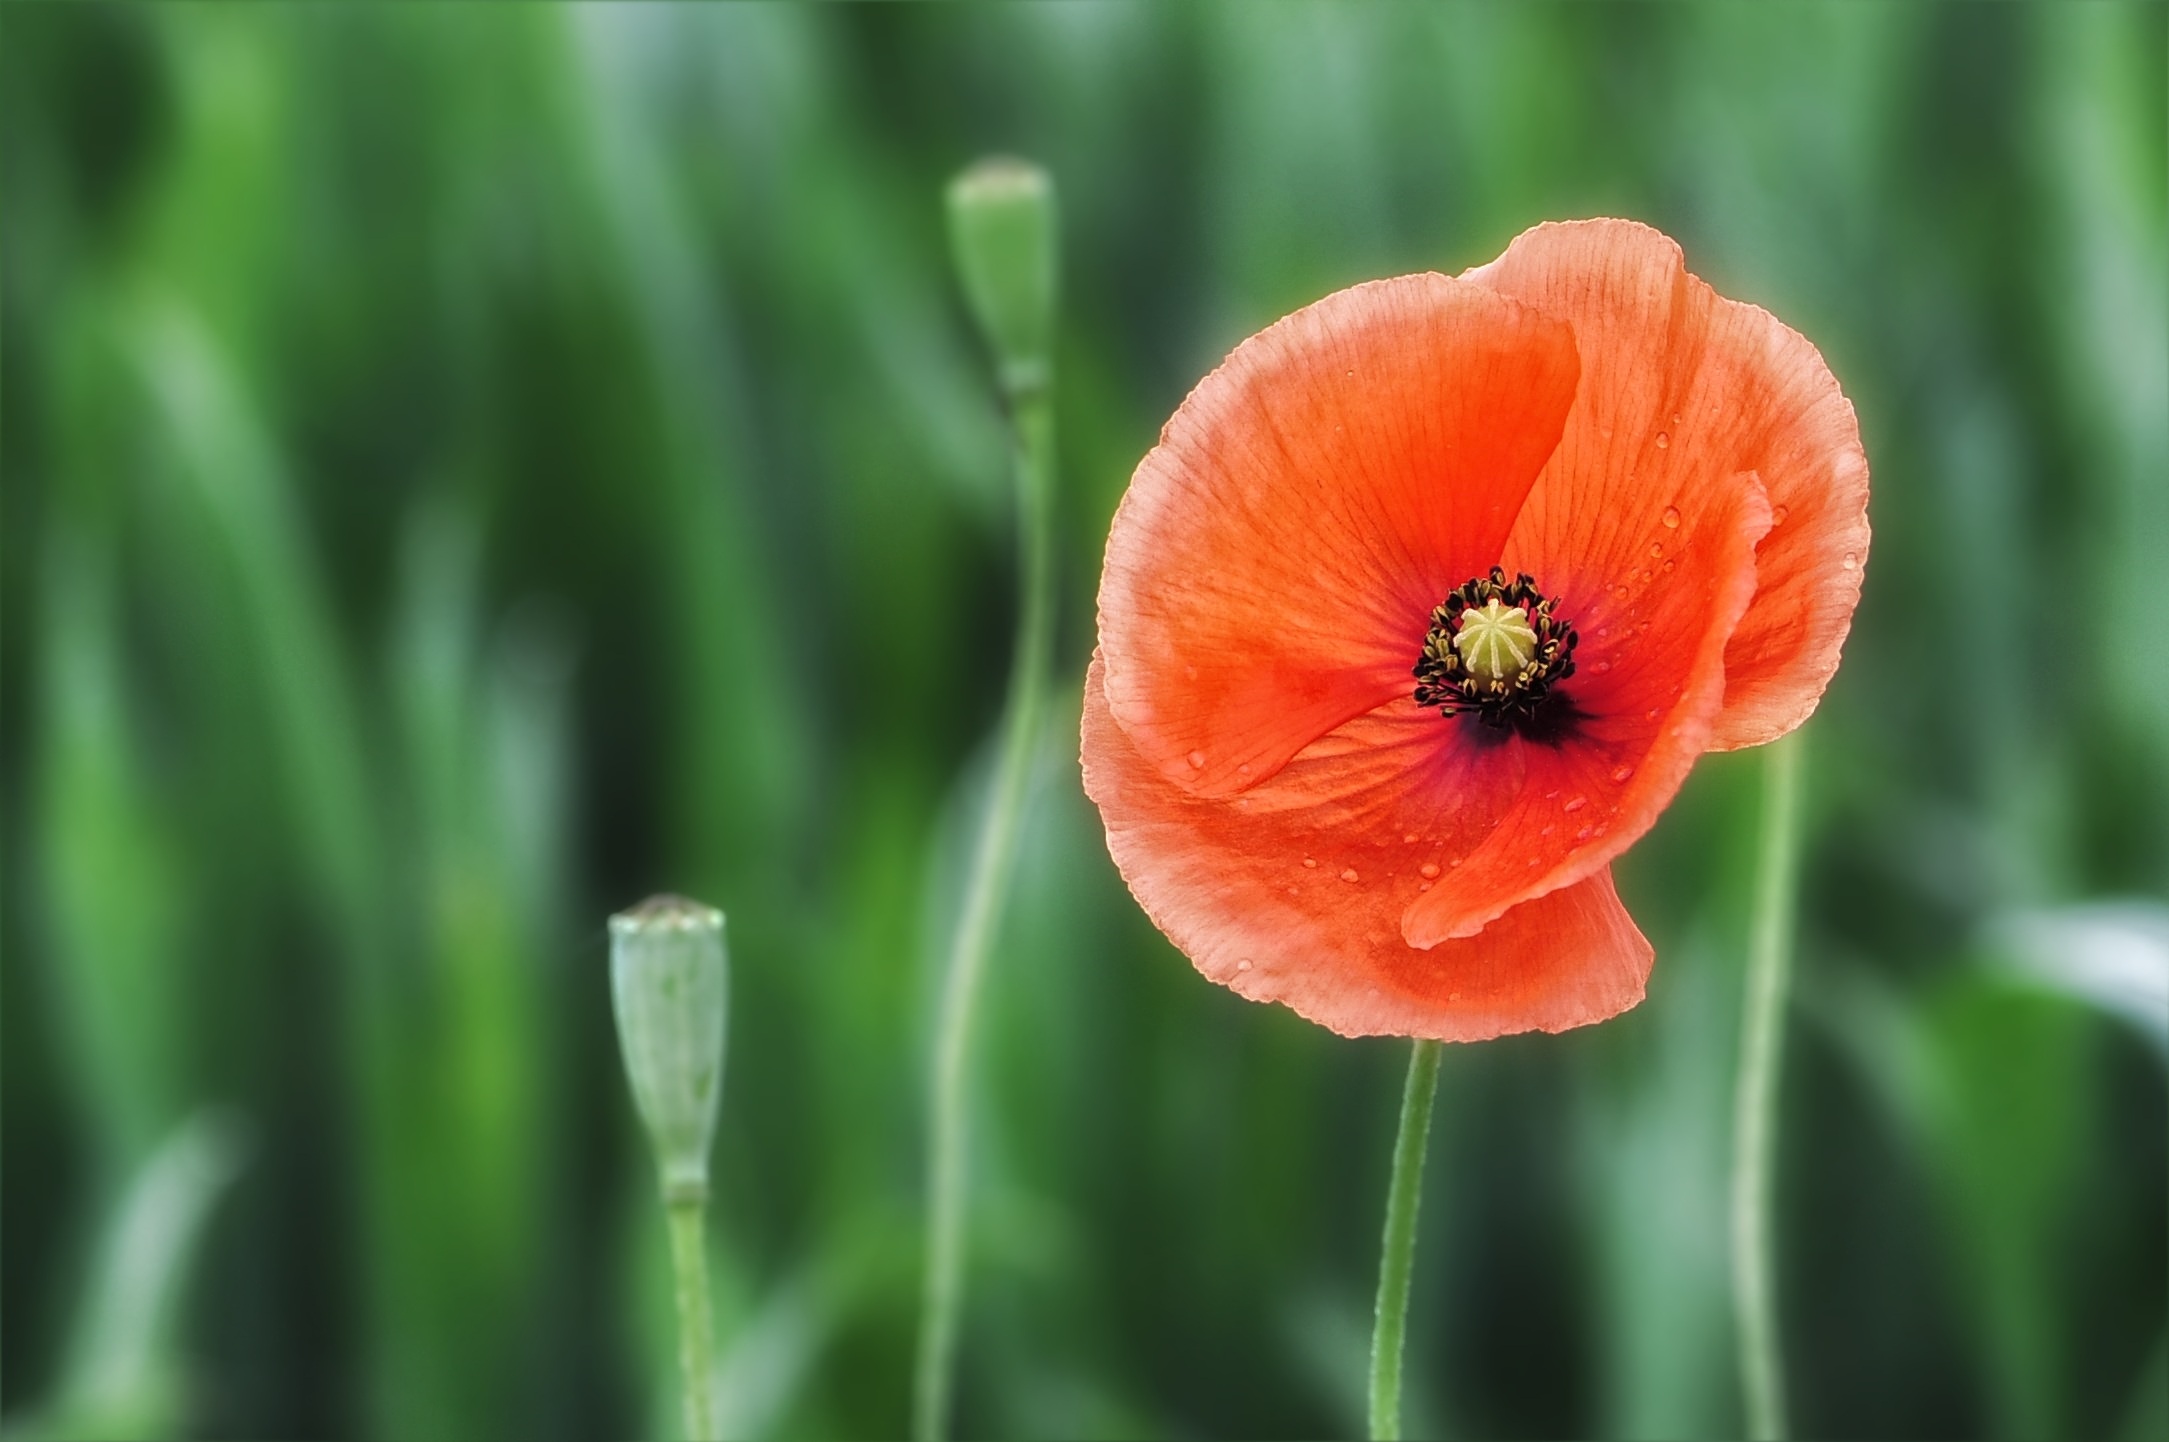
nature, grass, blossom, plant, field, meadow, flower, petal, bloom, green, red, botany, flora, wildflower, close up, poppy, gentle, coquelicot, macro photography, flowering plant, grass family, plant stem, land plant, poppy family